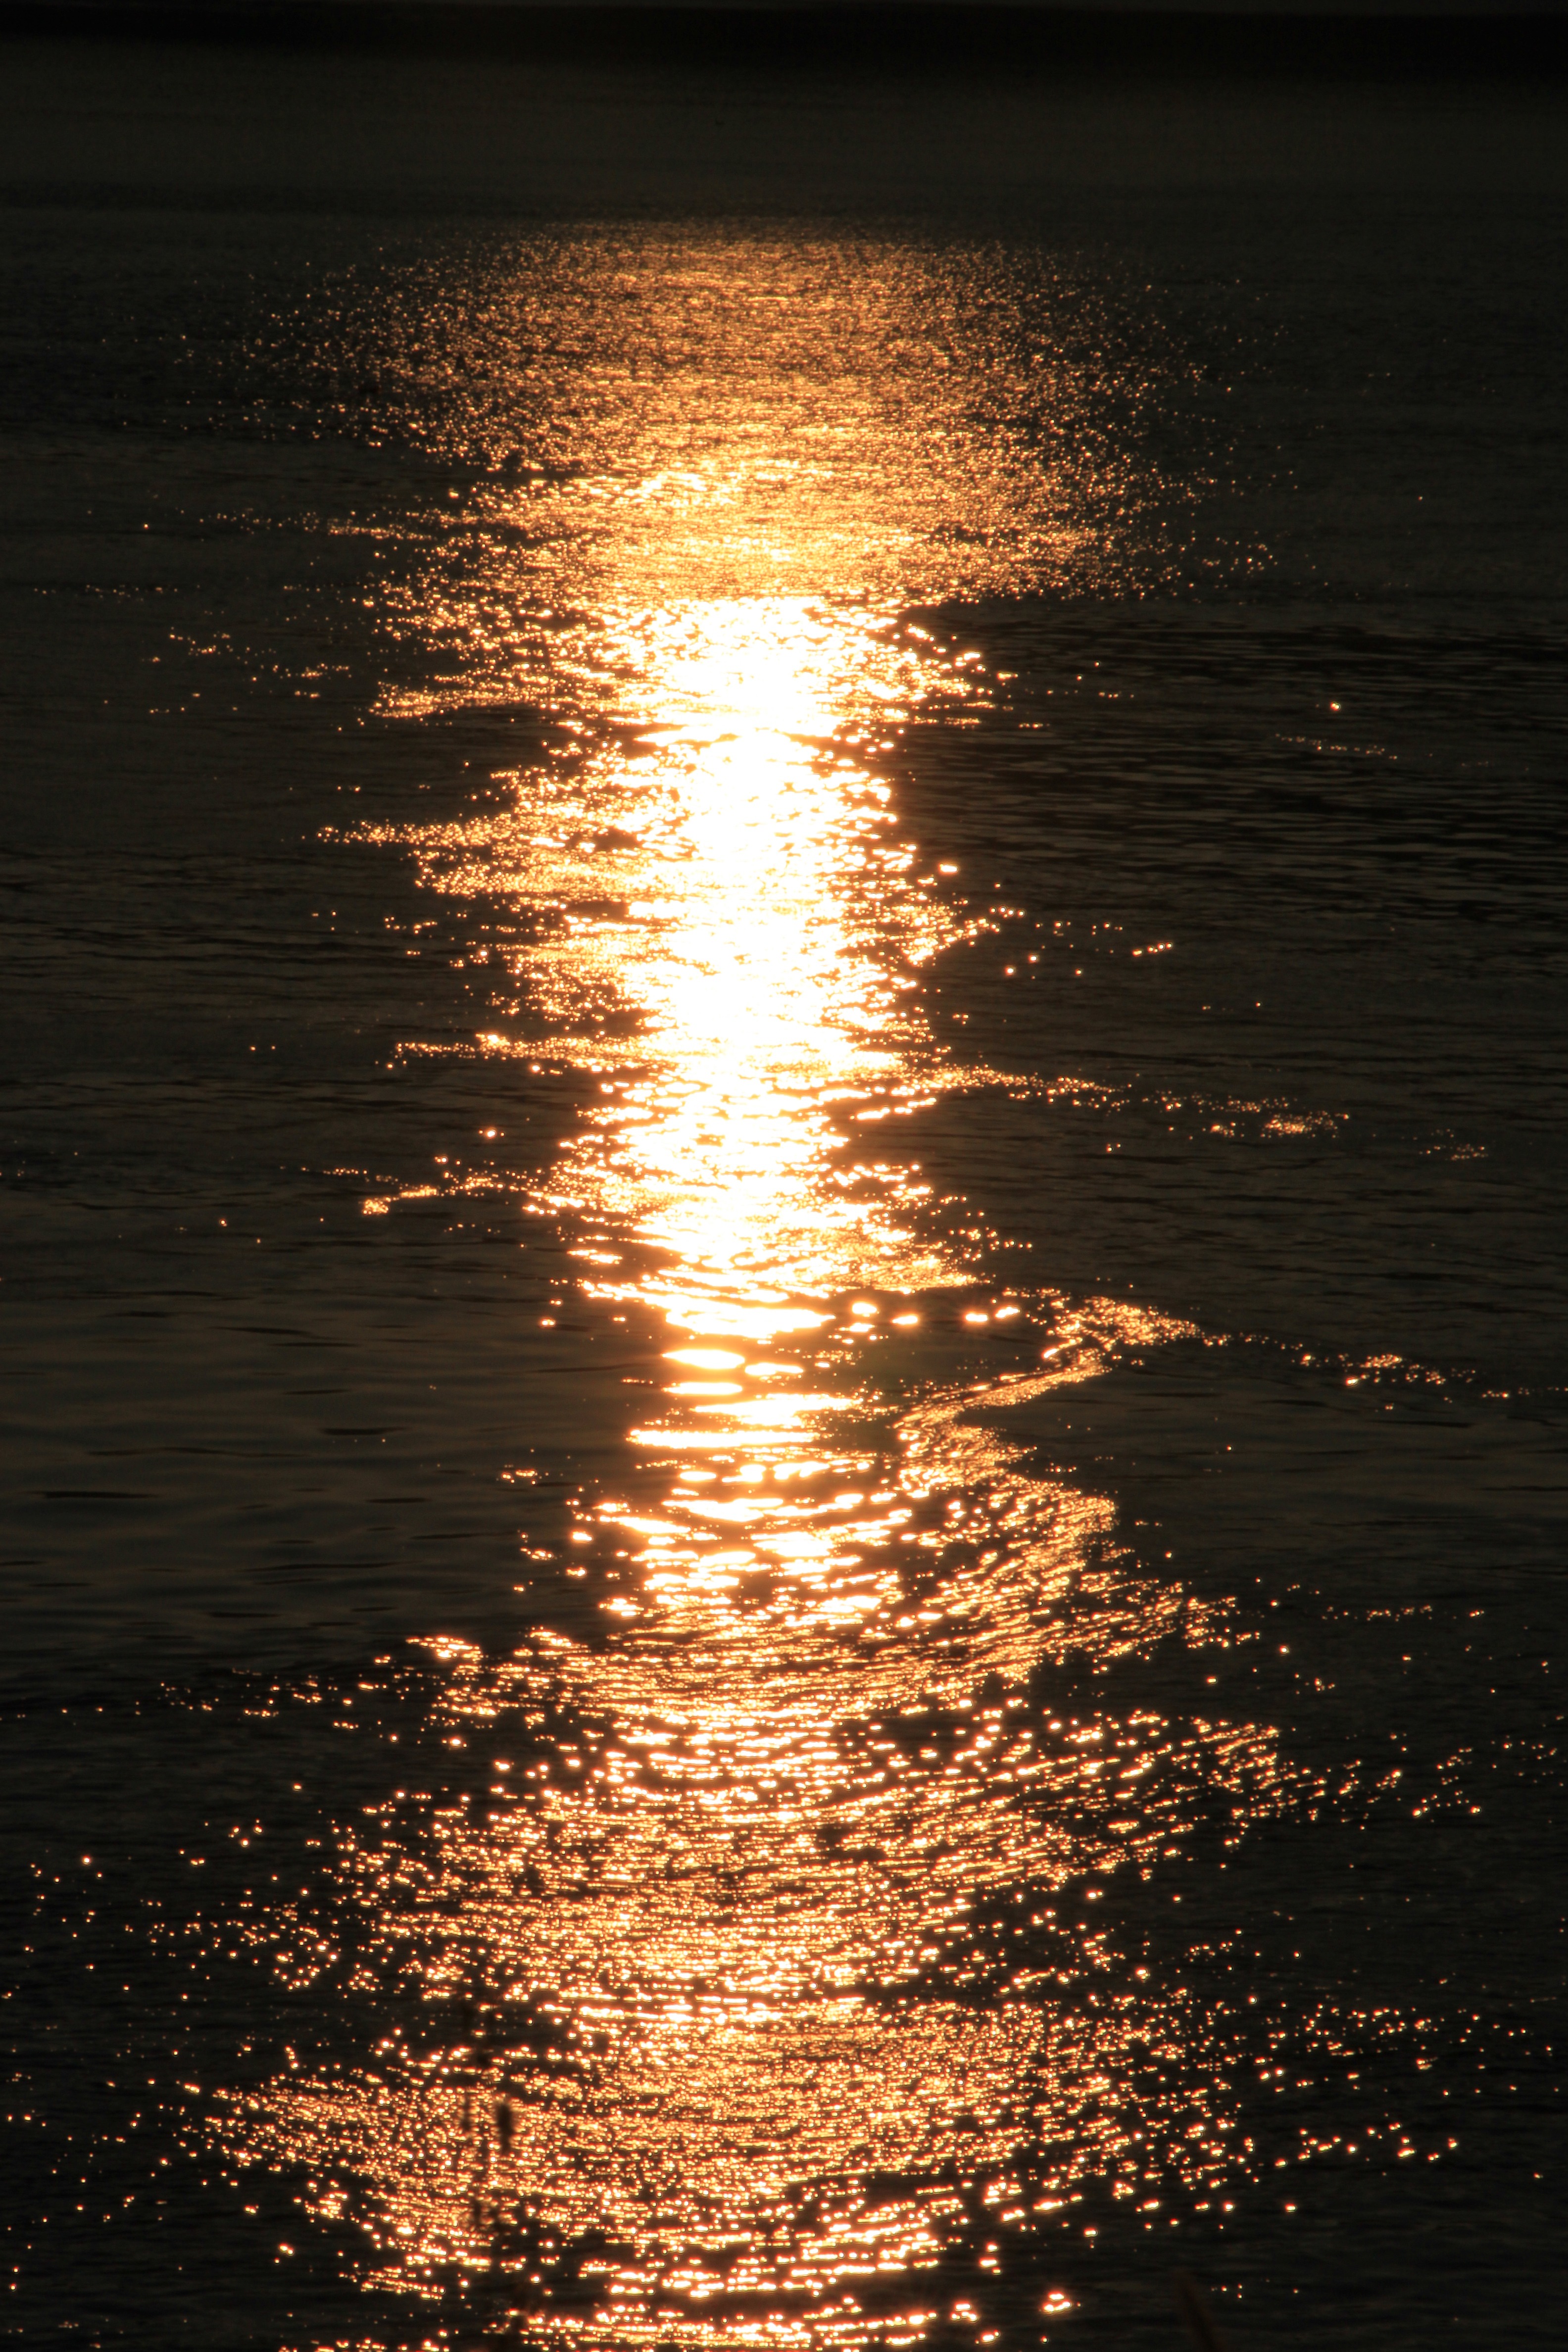
sea, nature, ocean, horizon, winter, light, sun, sunrise, sunset, sunlight, morning, wave, dawn, river, dusk, evening, reflection, danube, reflecting, romania, wind wave